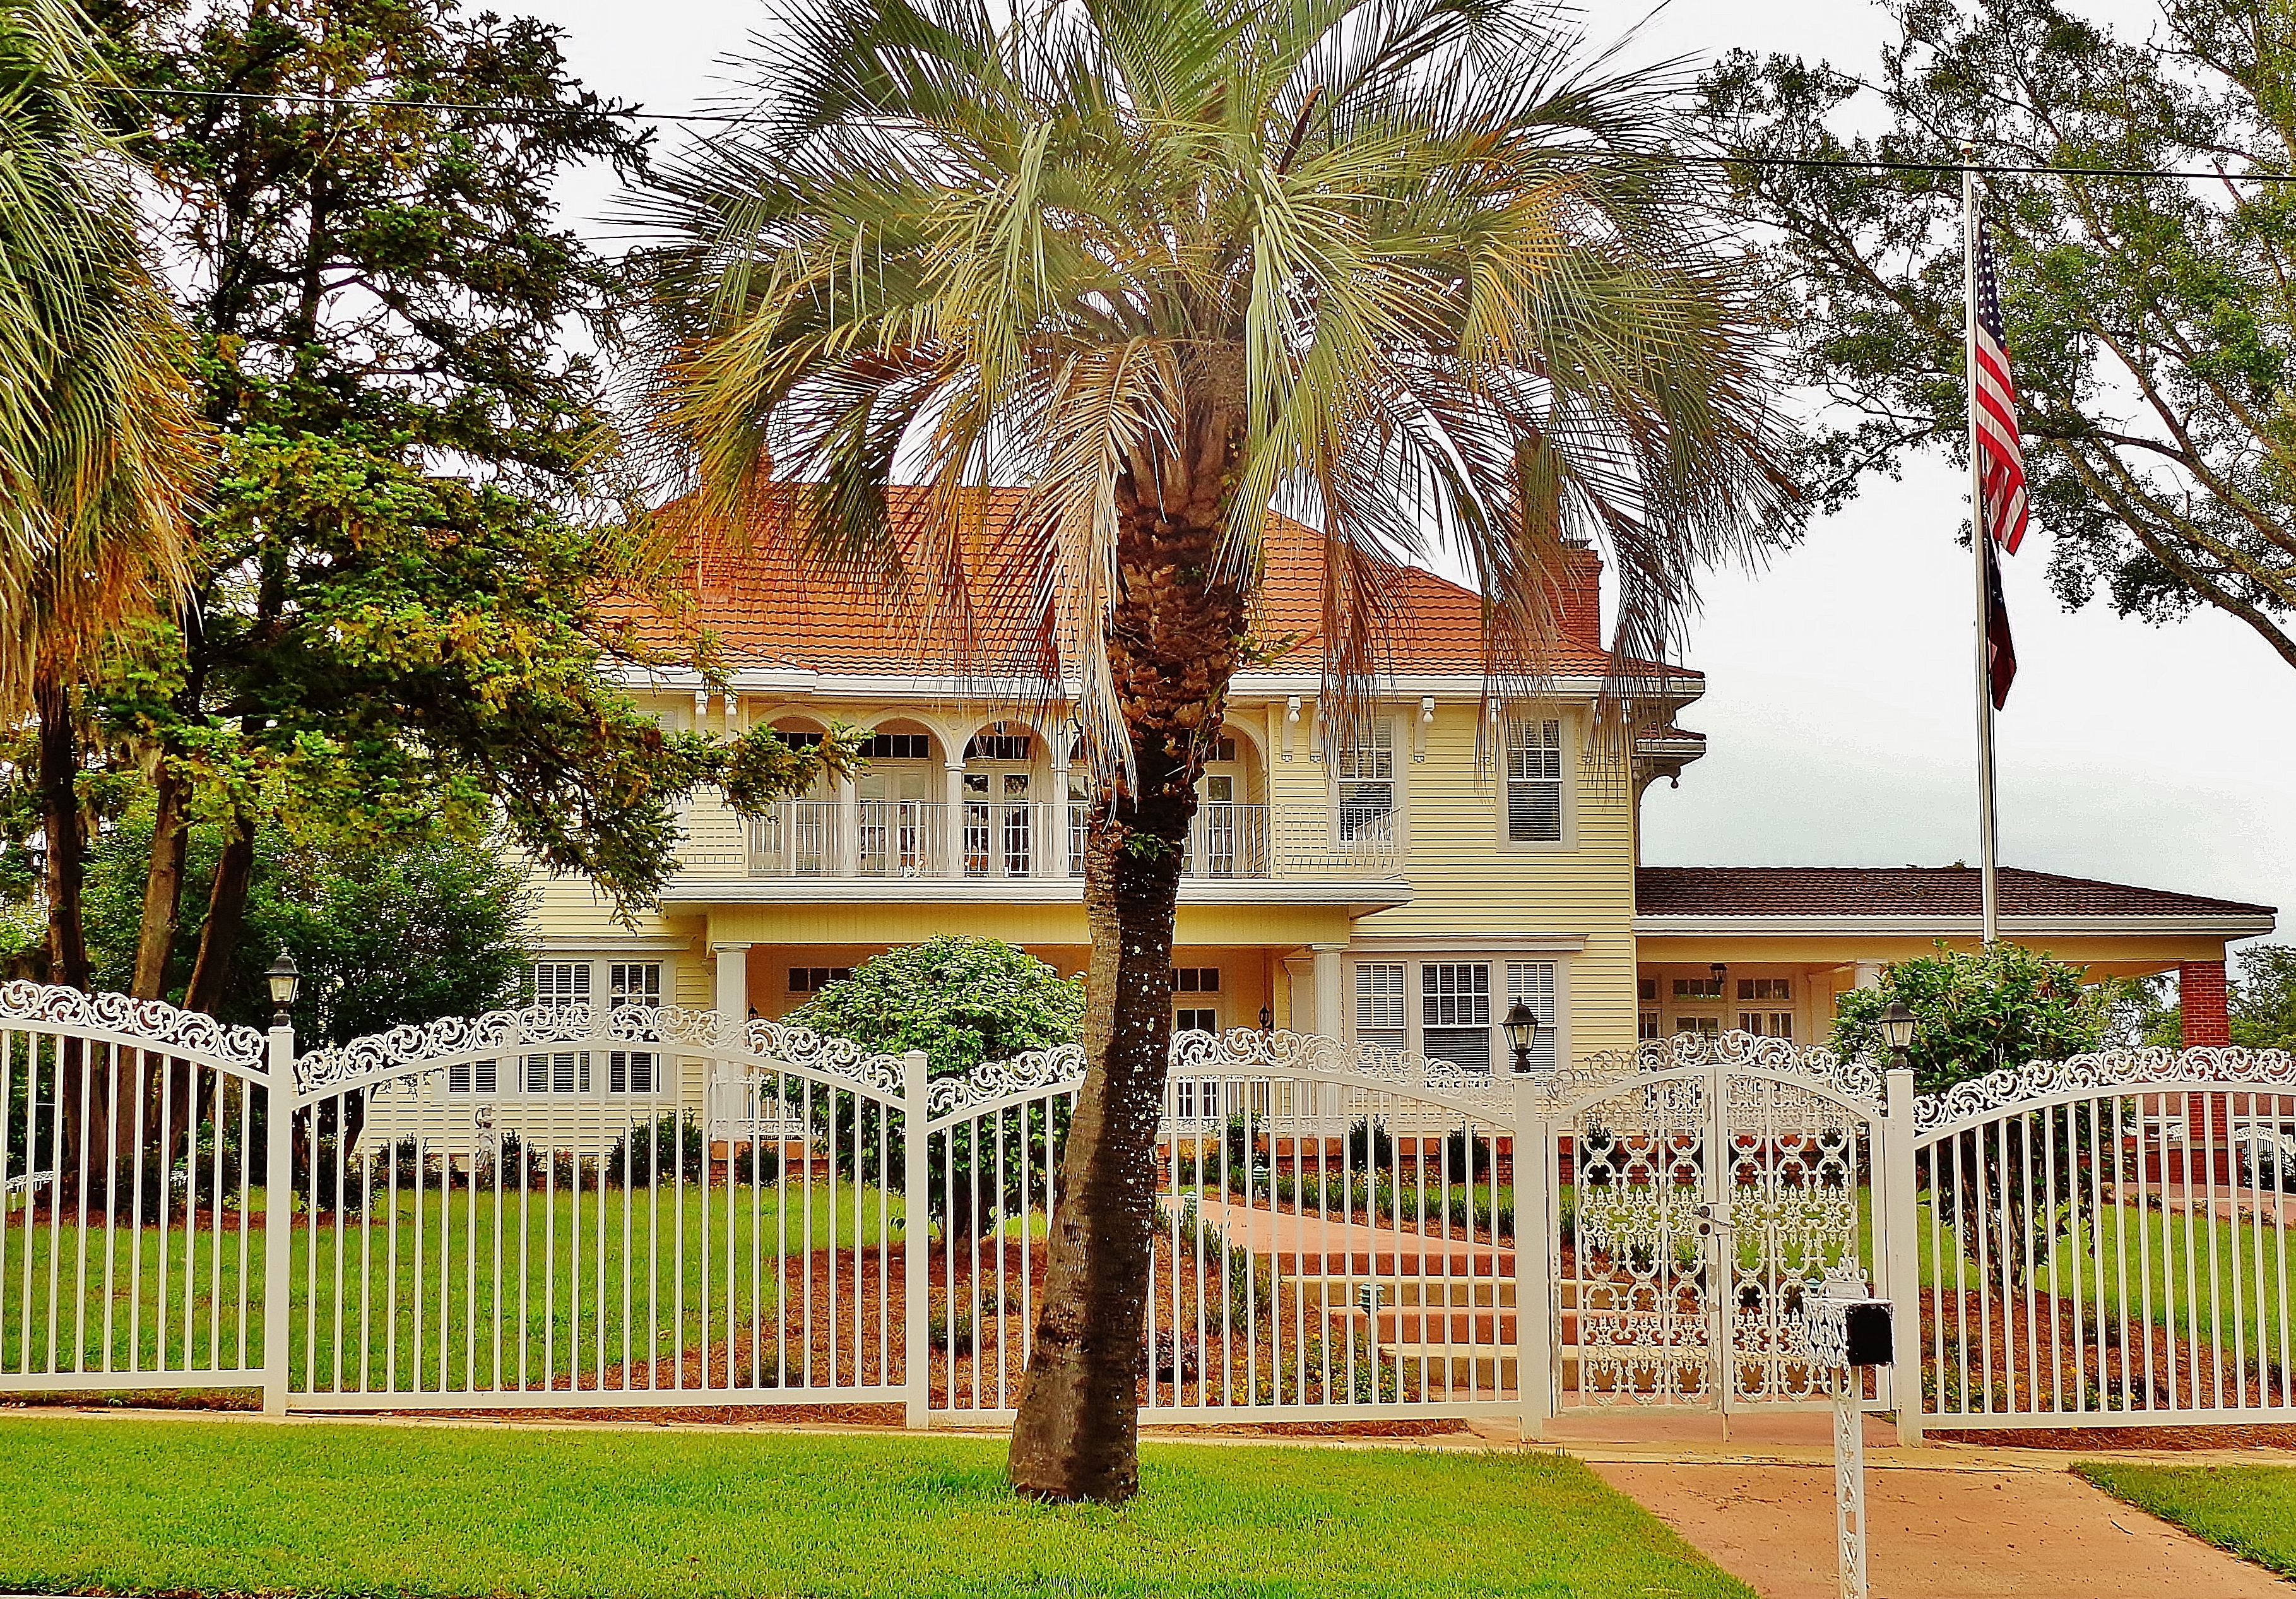
tree, building, palace, home, plaza, park, property, resort, wow, estate, twop, florida, hacienda, thesunshinestate, crazygeniuses, bonifayflorida, holmescountyflorida, waitsmansion, real estate, outdoor structure